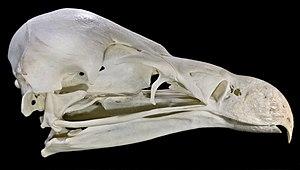
Crâne de vautour de Rüppell (Gyps ruepellii) 13,5cm
Le Vautour de Rüppell est une espèce de grandes rapaces de la famille des Accipitridae. Son nom est dédié à l'explorateur et zoologiste allemand Eduard Rüppell. La population, d’environ 30 000 individus, est en baisse à cause de la perte d’habitat, d’empoisonnements accidentels et d’autres facteurs. Le vautour de Rüppel est considéré comme l’oiseau ayant la plus haute altitude de vol, avec un exemple certifié à plus de 11 000 m au dessus du niveau de la mer.
Le crâne est une structure osseuse ou cartilagineuse de la tête, caractéristique des crâniates. Le rôle principal du crâne est de protéger le système nerveux central qu'il entoure, il sert aussi de points d'attache à des muscles du visage et du cou.